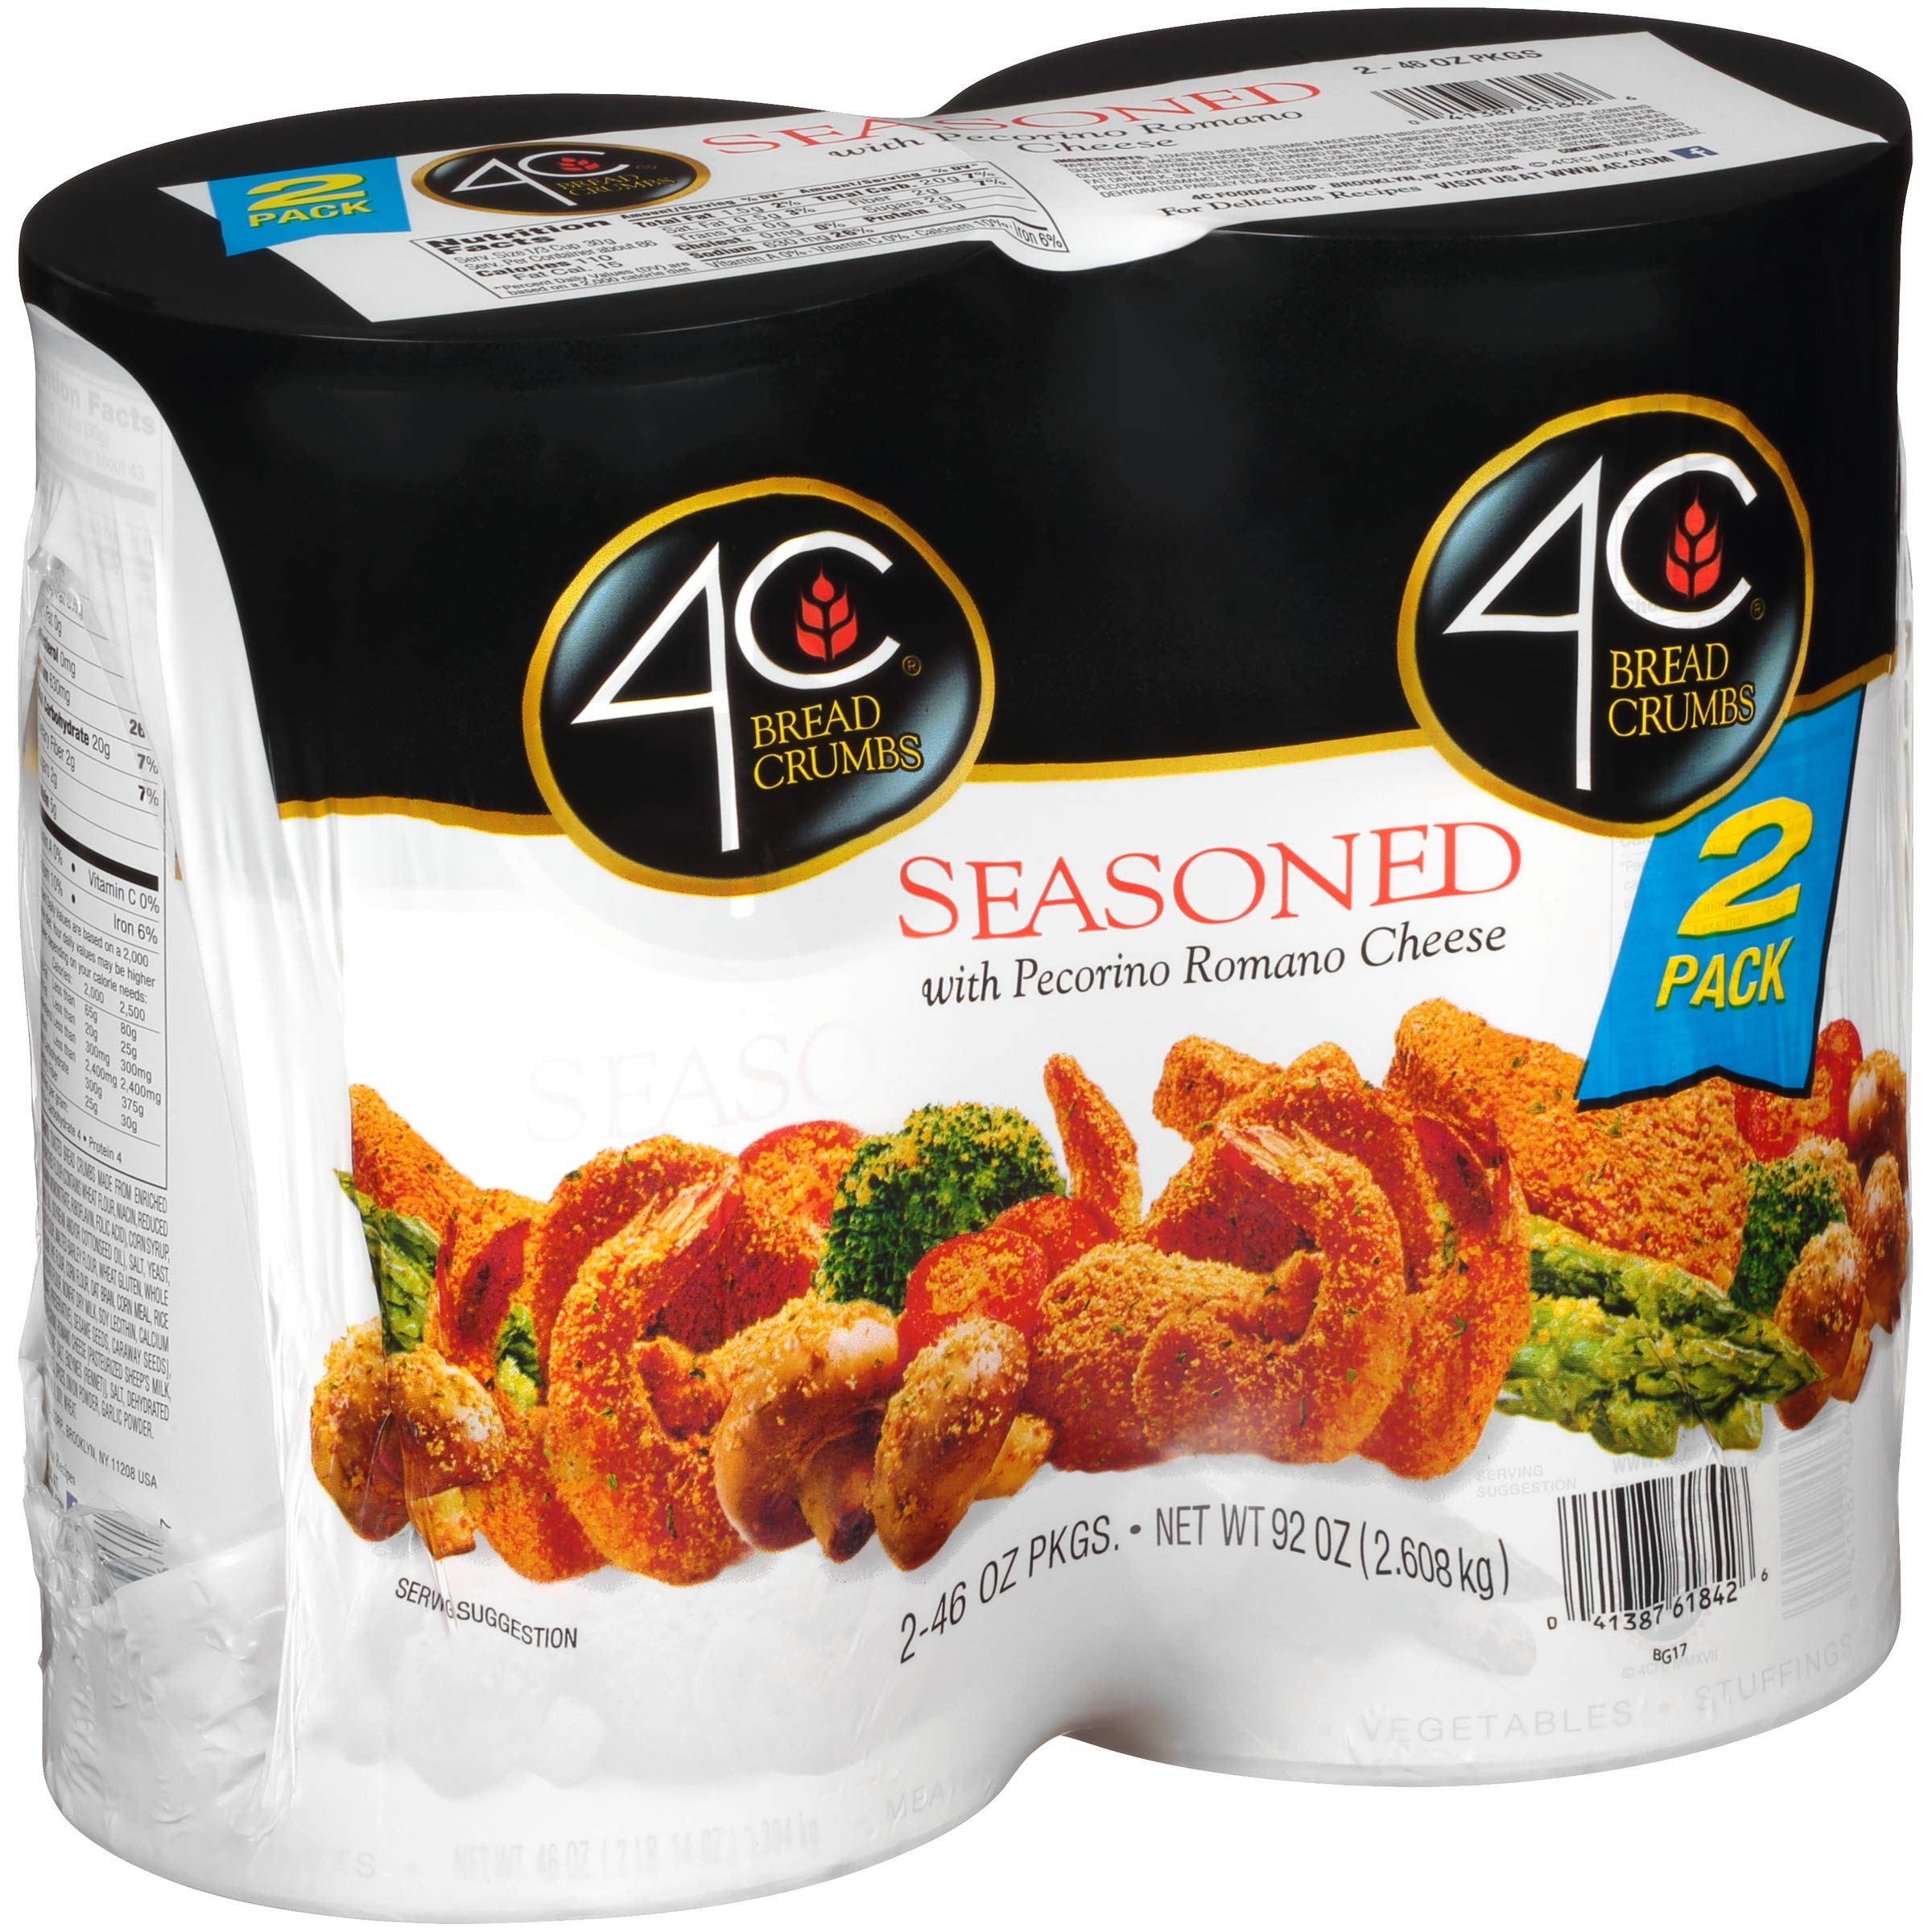
Item Name: 4C Seasoned Bread Crumbs, 92 oz
Bullet Point 1: 2-46 oz containers
Bullet Point 2: Made with 100% Imported Italian Pecorino Romano Cheese
Bullet Point 3: Seasoned to enhance your favorite dishes
Bullet Point 4: Good for chicken, cutlets, casseroles, seafood, vegetables, meatballs and stuffings
Value: 92.0
Unit: Ounce

Price: 8.49